Silent Sentinels

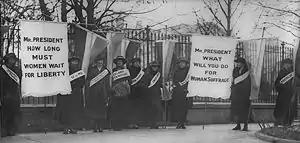
Silent Sentinels picketing the White House

The Silent Sentinels, also known as the Sentinels of Liberty, were an American group of over 2,000 women in favor of women's suffrage organized by Alice Paul and the National Woman's Party, who nonviolently protested in front of the White House during Woodrow Wilson's presidency starting on January 10, 1917. Nearly 500 were arrested, and 168 served jail time. They were the first group to picket the White House. Later, they also protested in Lafayette Square, not stopping until June 4, 1919 when the Nineteenth Amendment to the United States Constitution was passed both by the House of Representatives and the Senate.